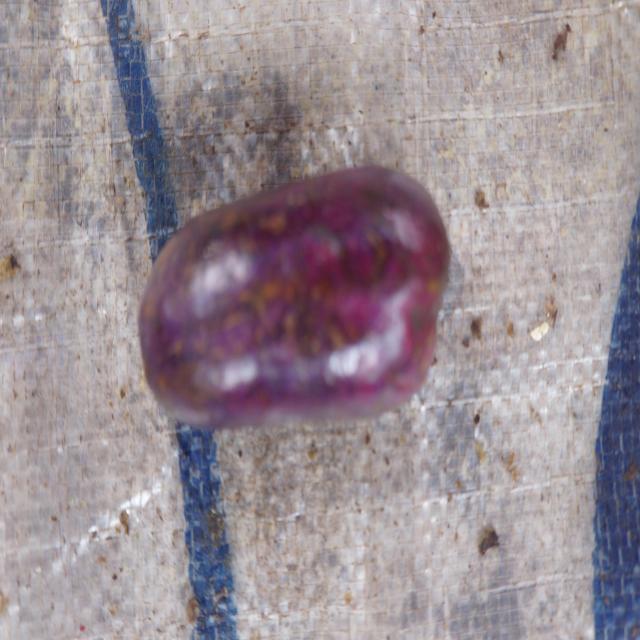
Plum grade: unaffected